Atlantic Reserve Fleet, Wilmington

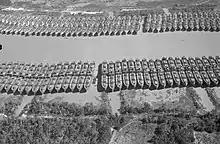
Atlantic Reserve Fleet, Wilmington on the Brunswick River in 1954

Atlantic Reserve Fleet, Wilmington was part of the United States Navy reserve fleets in Wilmington, North Carolina. The reserve fleet was at and overflowed out of the former North Carolina Shipbuilding Company in the dredged out Brunswick River. The ships lined both sides of the Brunswick River. The freshwater of the river made a good spot to store ships. The reserve fleet was opened in 1946 to store the now many surplus ships after World War II. The "mothball fleet" was mostly cargo ships used in the merchant marine navy. When opened it had mostly cargo ships and a few troop ships. At its peak it had 300 Victory ships and Liberty ships, many of which had been built at the nearby former North Carolina Shipbuilding Company Shipyard. Some ships in the fleet were reactivated for the Korean War and Vietnam War. Atlantic Reserve Fleet, Wilmington closed in 1962, with the last ship removed in February 27, 1970. The ships in the fleet were either scrapped, used as targets or move to the James River Reserve Fleet and Beaumont Reserve Fleet.